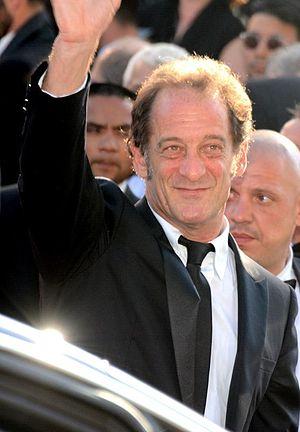
Vincent Lindon au festival de Cannes
Vincent Lindon, né le 15 juillet 1959 à Boulogne-Billancourt, est un acteur, réalisateur et scénariste français.
La Loi du marché est un film français réalisé par Stéphane Brizé sorti en 2015.